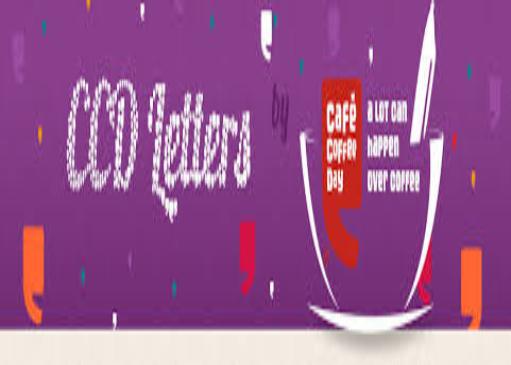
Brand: Cafe Coffee Day
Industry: Food